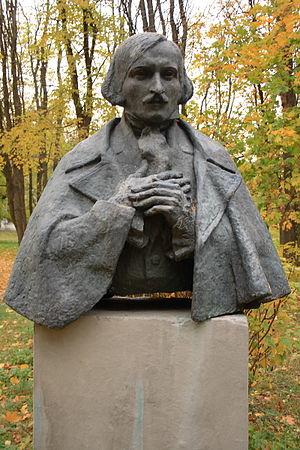
Yahotyn ou Iahotyn ou Yagotine est une ville de l'oblast de Kiev, en Ukraine. Sa population s'élevait à 20 545 habitants en 2013.